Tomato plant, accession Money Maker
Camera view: vertical (180 deg); turntable rotation: 30 degrees
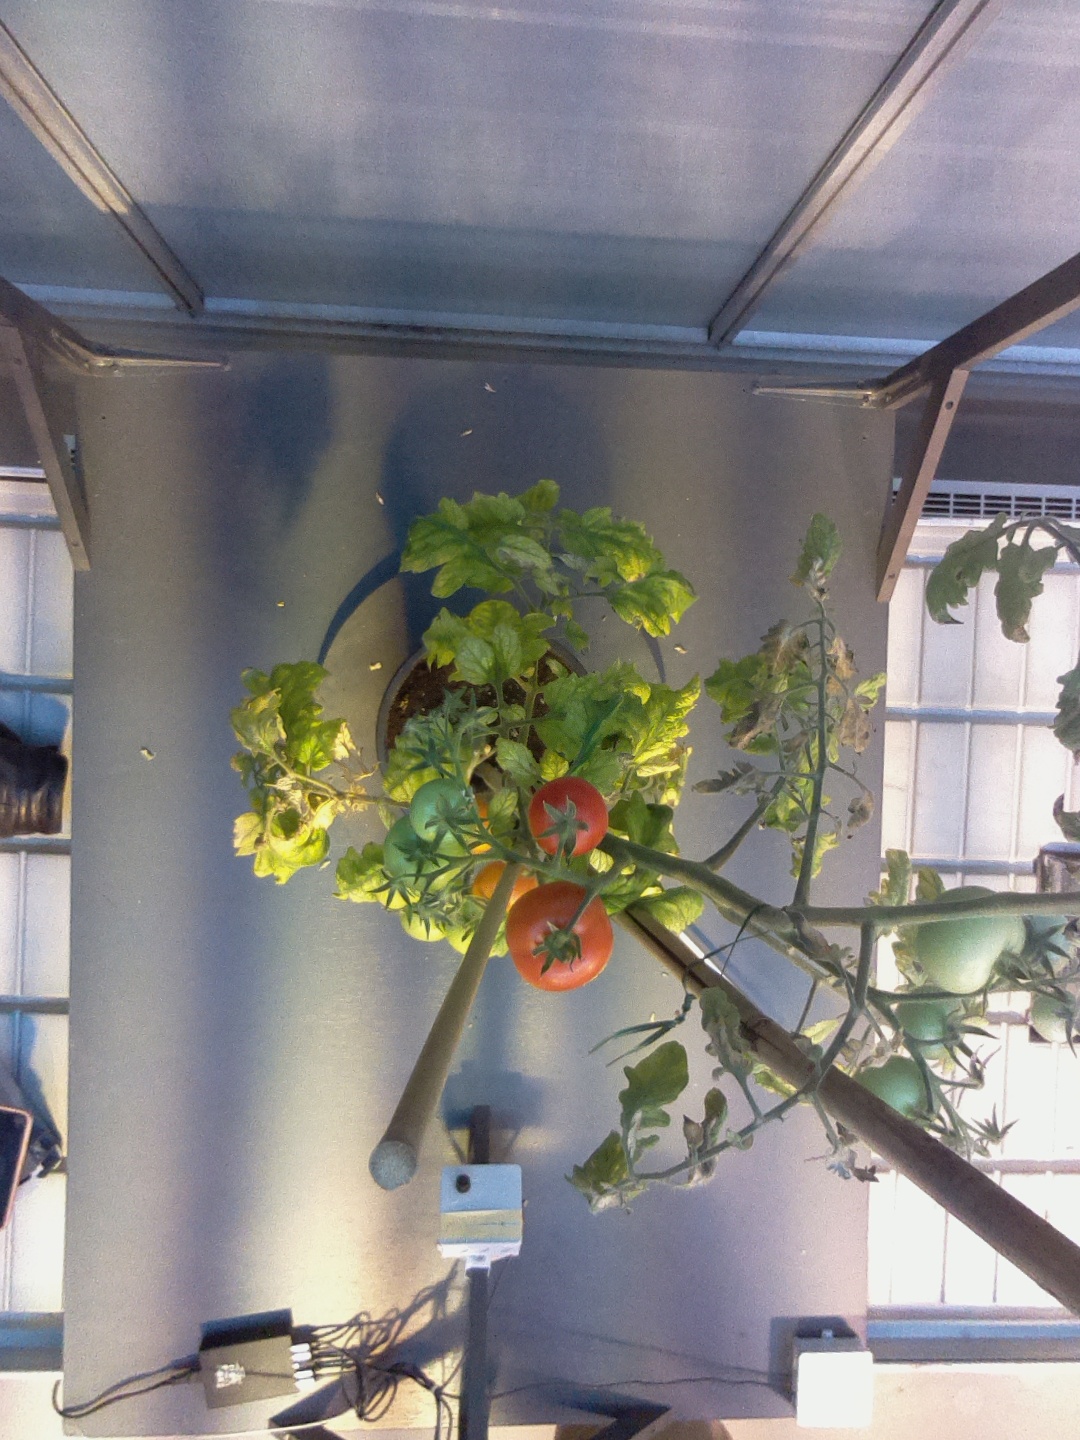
BBCH growth stage 82: 20%-30% of fruits show typical fully ripe color